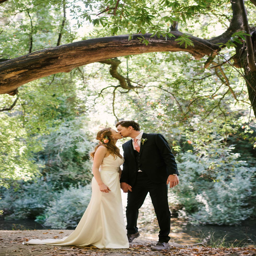
romantic photo of bride and groom .